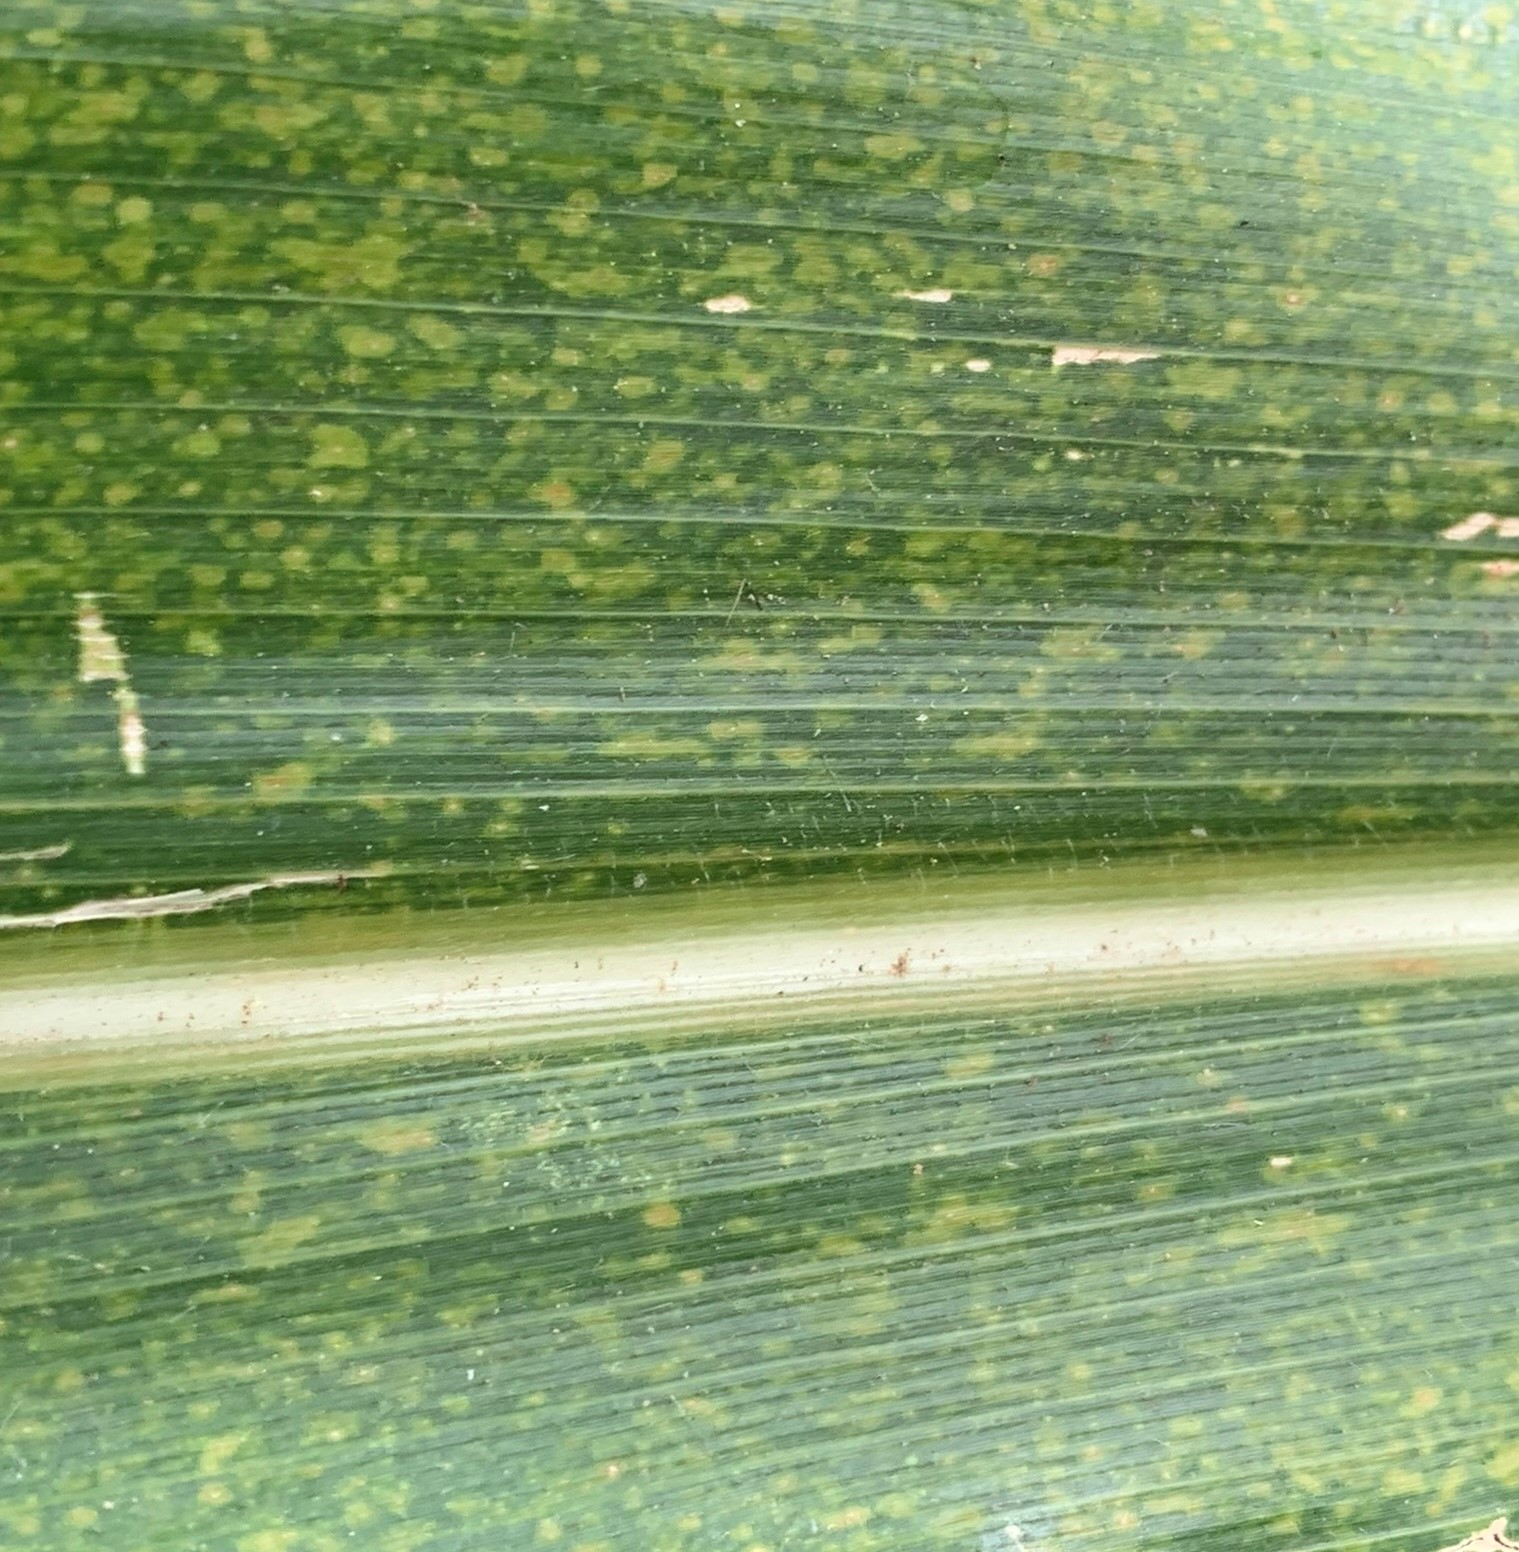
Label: MLN